Music of the Final Fantasy VII series

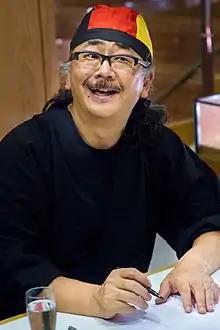
"Final Fantasy VII" was scored by the series' main composer Nobuo Uematsu.

Nobuo Uematsu composed the music of "Final Fantasy VII" in less than one year, matching the game's development time, although he had taken two years to create the soundtrack for the previous title, "Final Fantasy VI". "Final Fantasy VII" was the first game in the series to be developed for the PlayStation, and while the media capabilities of the console allowed for pre-recorded Linear PCM (often as Red Book audio tracks on the CD), it was decided to generate the music in real time on the console instead, using samples and note data. This decision has been credited as giving the soundtrack "a very distinctive mood and feel", forming a strong association for listeners between the game and its soundtrack. Uematsu had initially planned to use vocal performances for the game to take advantage of the console's capabilities, but found that the advanced audio quality required in turn made the game have much longer loading times in each area. Uematsu decided that the quality was not worth the effects on gameplay, though after the release and seeing "Suikoden II" (1998, PlayStation), which had used higher-quality music instead, he reversed his stance for "Final Fantasy VIII". There was a plan to use a "famous vocalist" for the ending theme to the game as a "theme song" for the game, but time constraints and thematic concerns, caused the idea to be dropped. Uematsu has claimed, however, that the move into the "PlayStation era", which allowed video game composers to use sounds recorded in the studio rather than from synthesizers, had "definitely been the biggest change" to video game music.